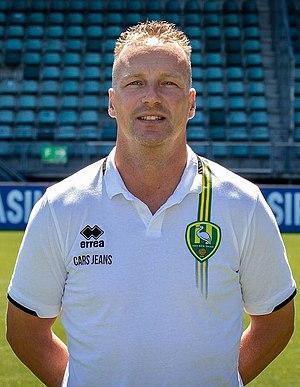
Edwin de Graaf est un footballeur néerlandais, né le 30 avril 1980 à La Haye aux Pays-Bas. Il évolue comme milieu droit.